General Motors XP-883

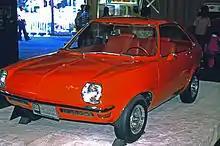
General Motors XP-883 plug-in hybrid concept car built 1969, on display at the 1974 World's Fair in Spokane, Washington.

In the late 1960s, General Motors Company directed its GM R&D and Pontiac divisions to develop concept mini-cars for urban drivers. GM developed the XP-883 an experimental plug-in hybrid car demonstrated by General Motors in 1969. Primarily intended as a commuter vehicle, the very small car had a fiberglass body with a design resembling the future Chevrolet Chevette. The two-door hatchback had seating for two adults and two children, though the children sat in rear-facing seats and would enter and exit through the tailgate. It was powered by the combination of a two-cylinder engine and a DC electric motor plus batteries. Electricity was stored in six 12-volt batteries placed between the rear wheels. The related Pontiac concept was the Pontiac X-4 with a radical two stroke aircraft type radial engine.